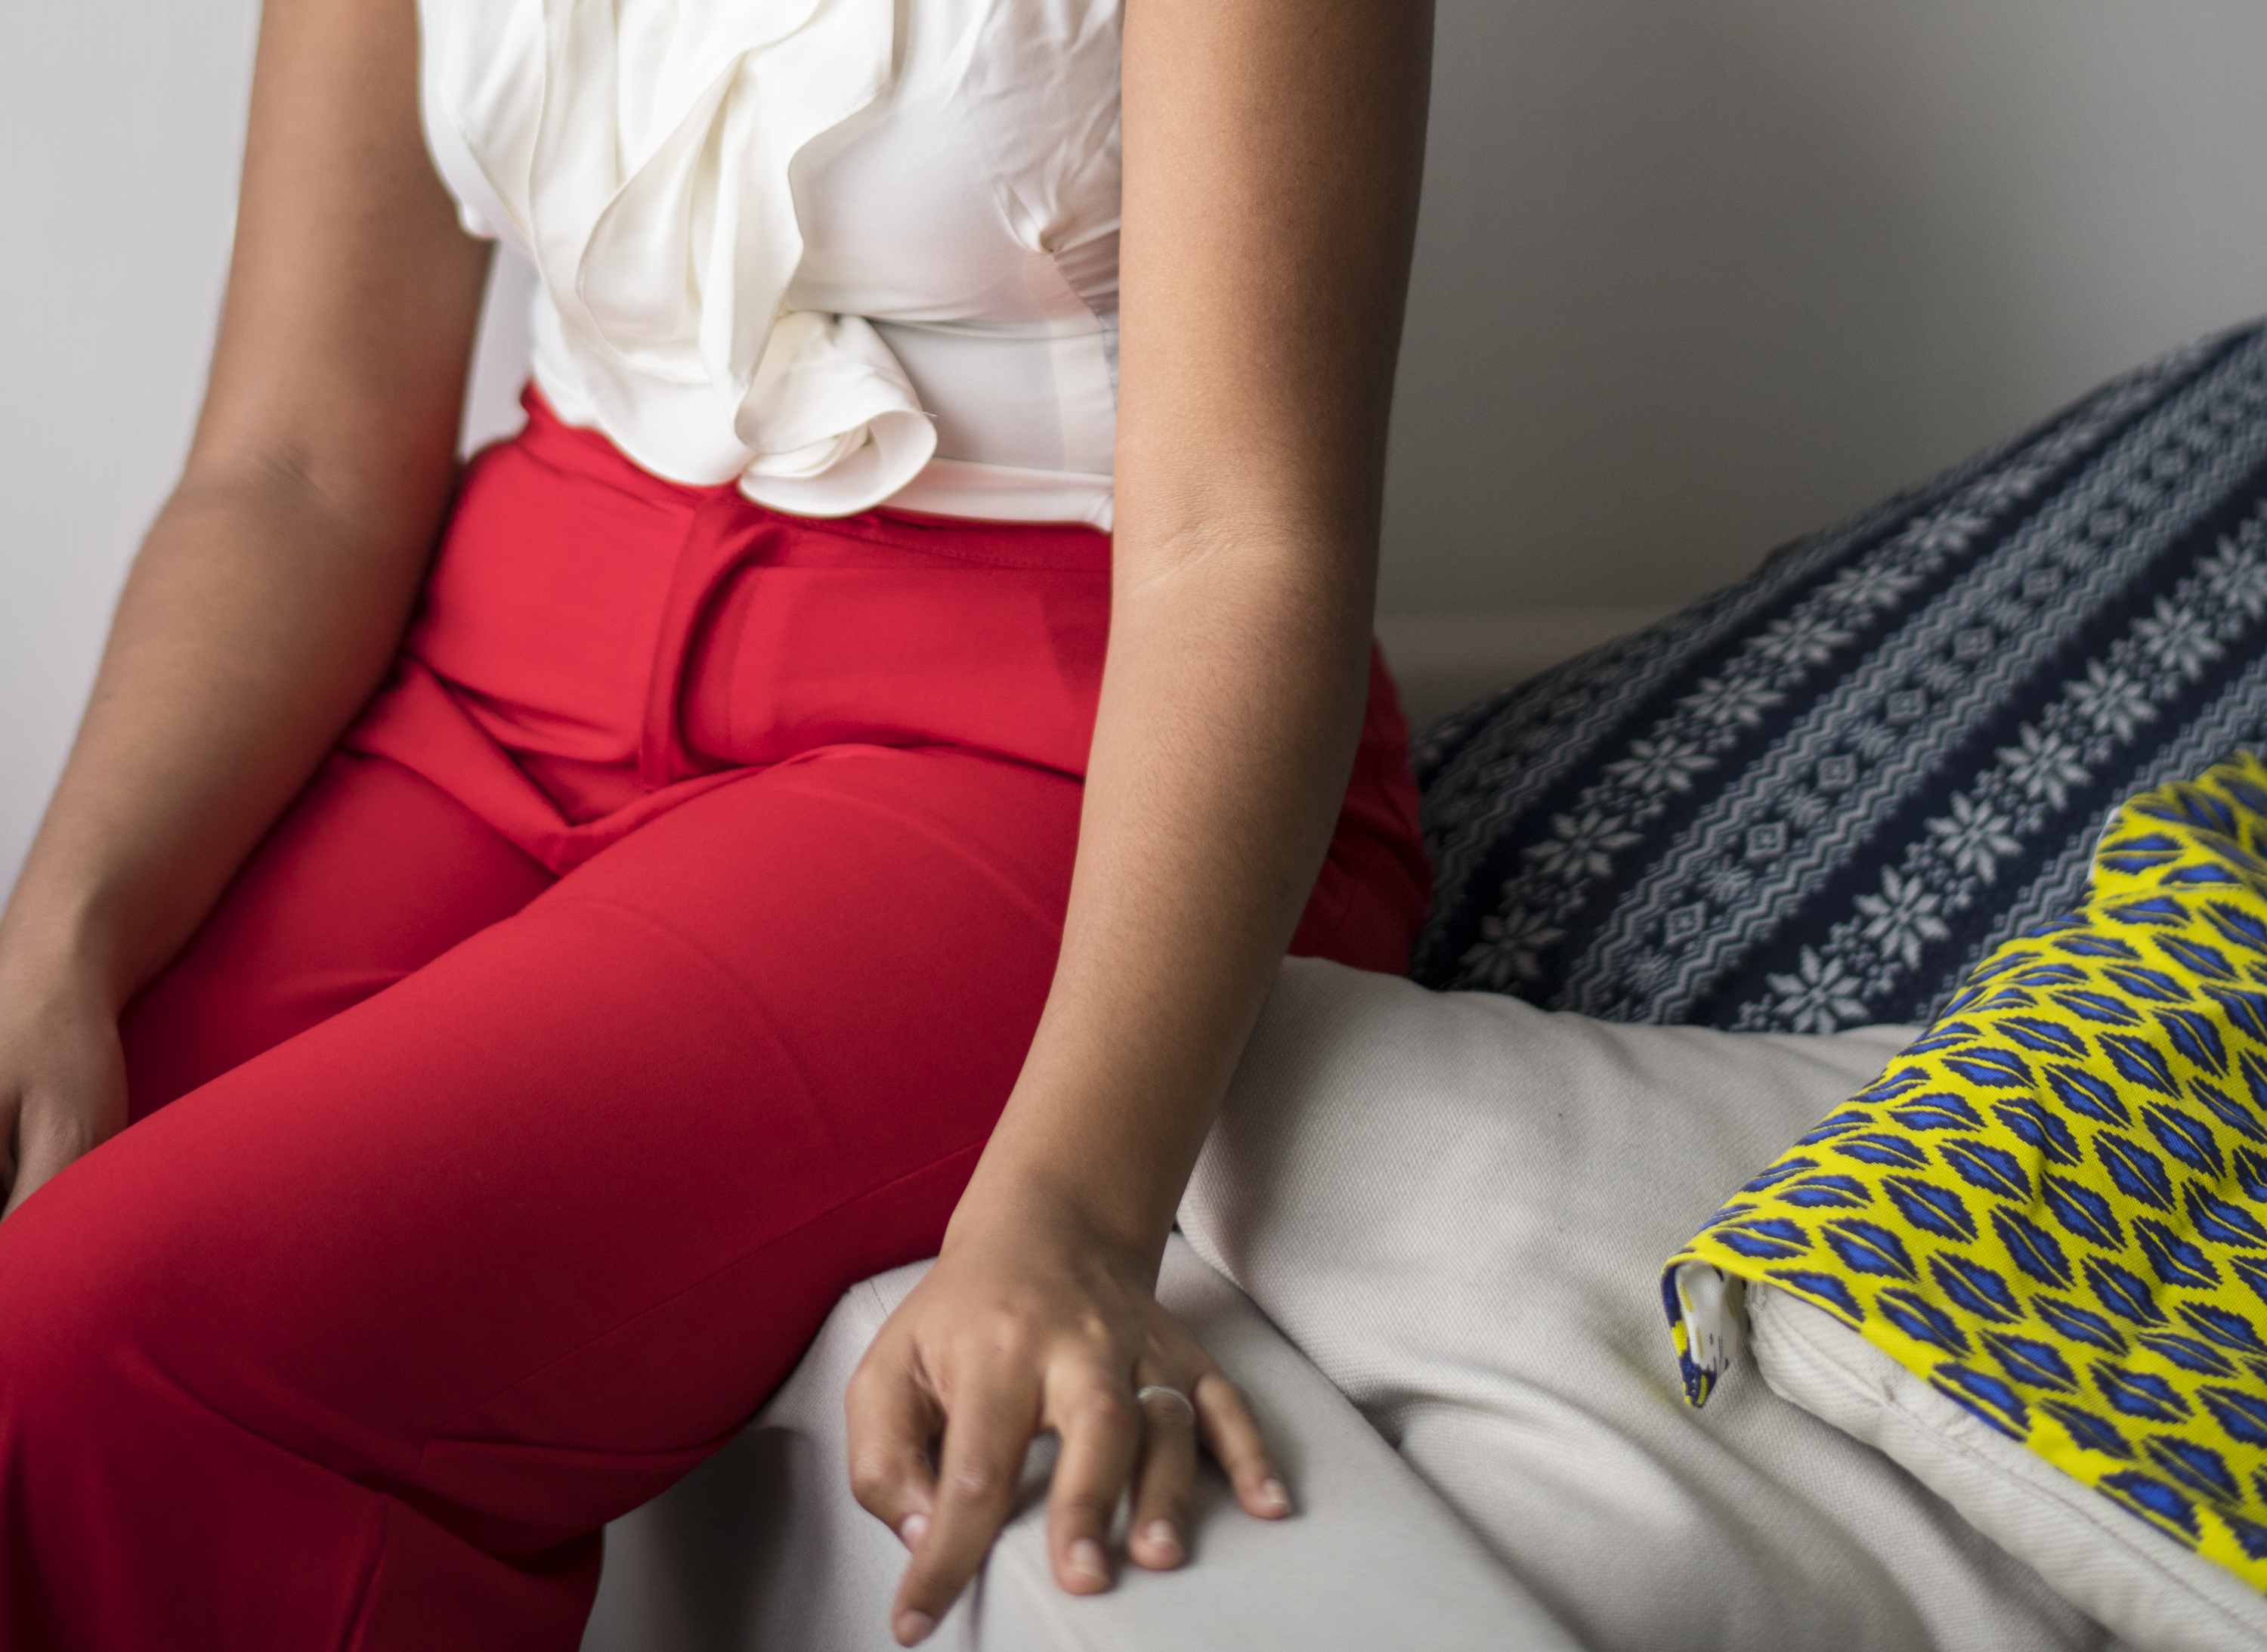
african, african american, black, break, bright, chilling, colorful, couch, curvy, cushions, decoration, eccentric, enjoyment, fashionable, home, interior, lady, living room, red, relaxing, resting, sitting, sofa, trendy, woman, leg, shoulder, joint, thigh, girl, human leg, arm, hand, abdomen, muscle, hip, photo shoot, trunk, stomach